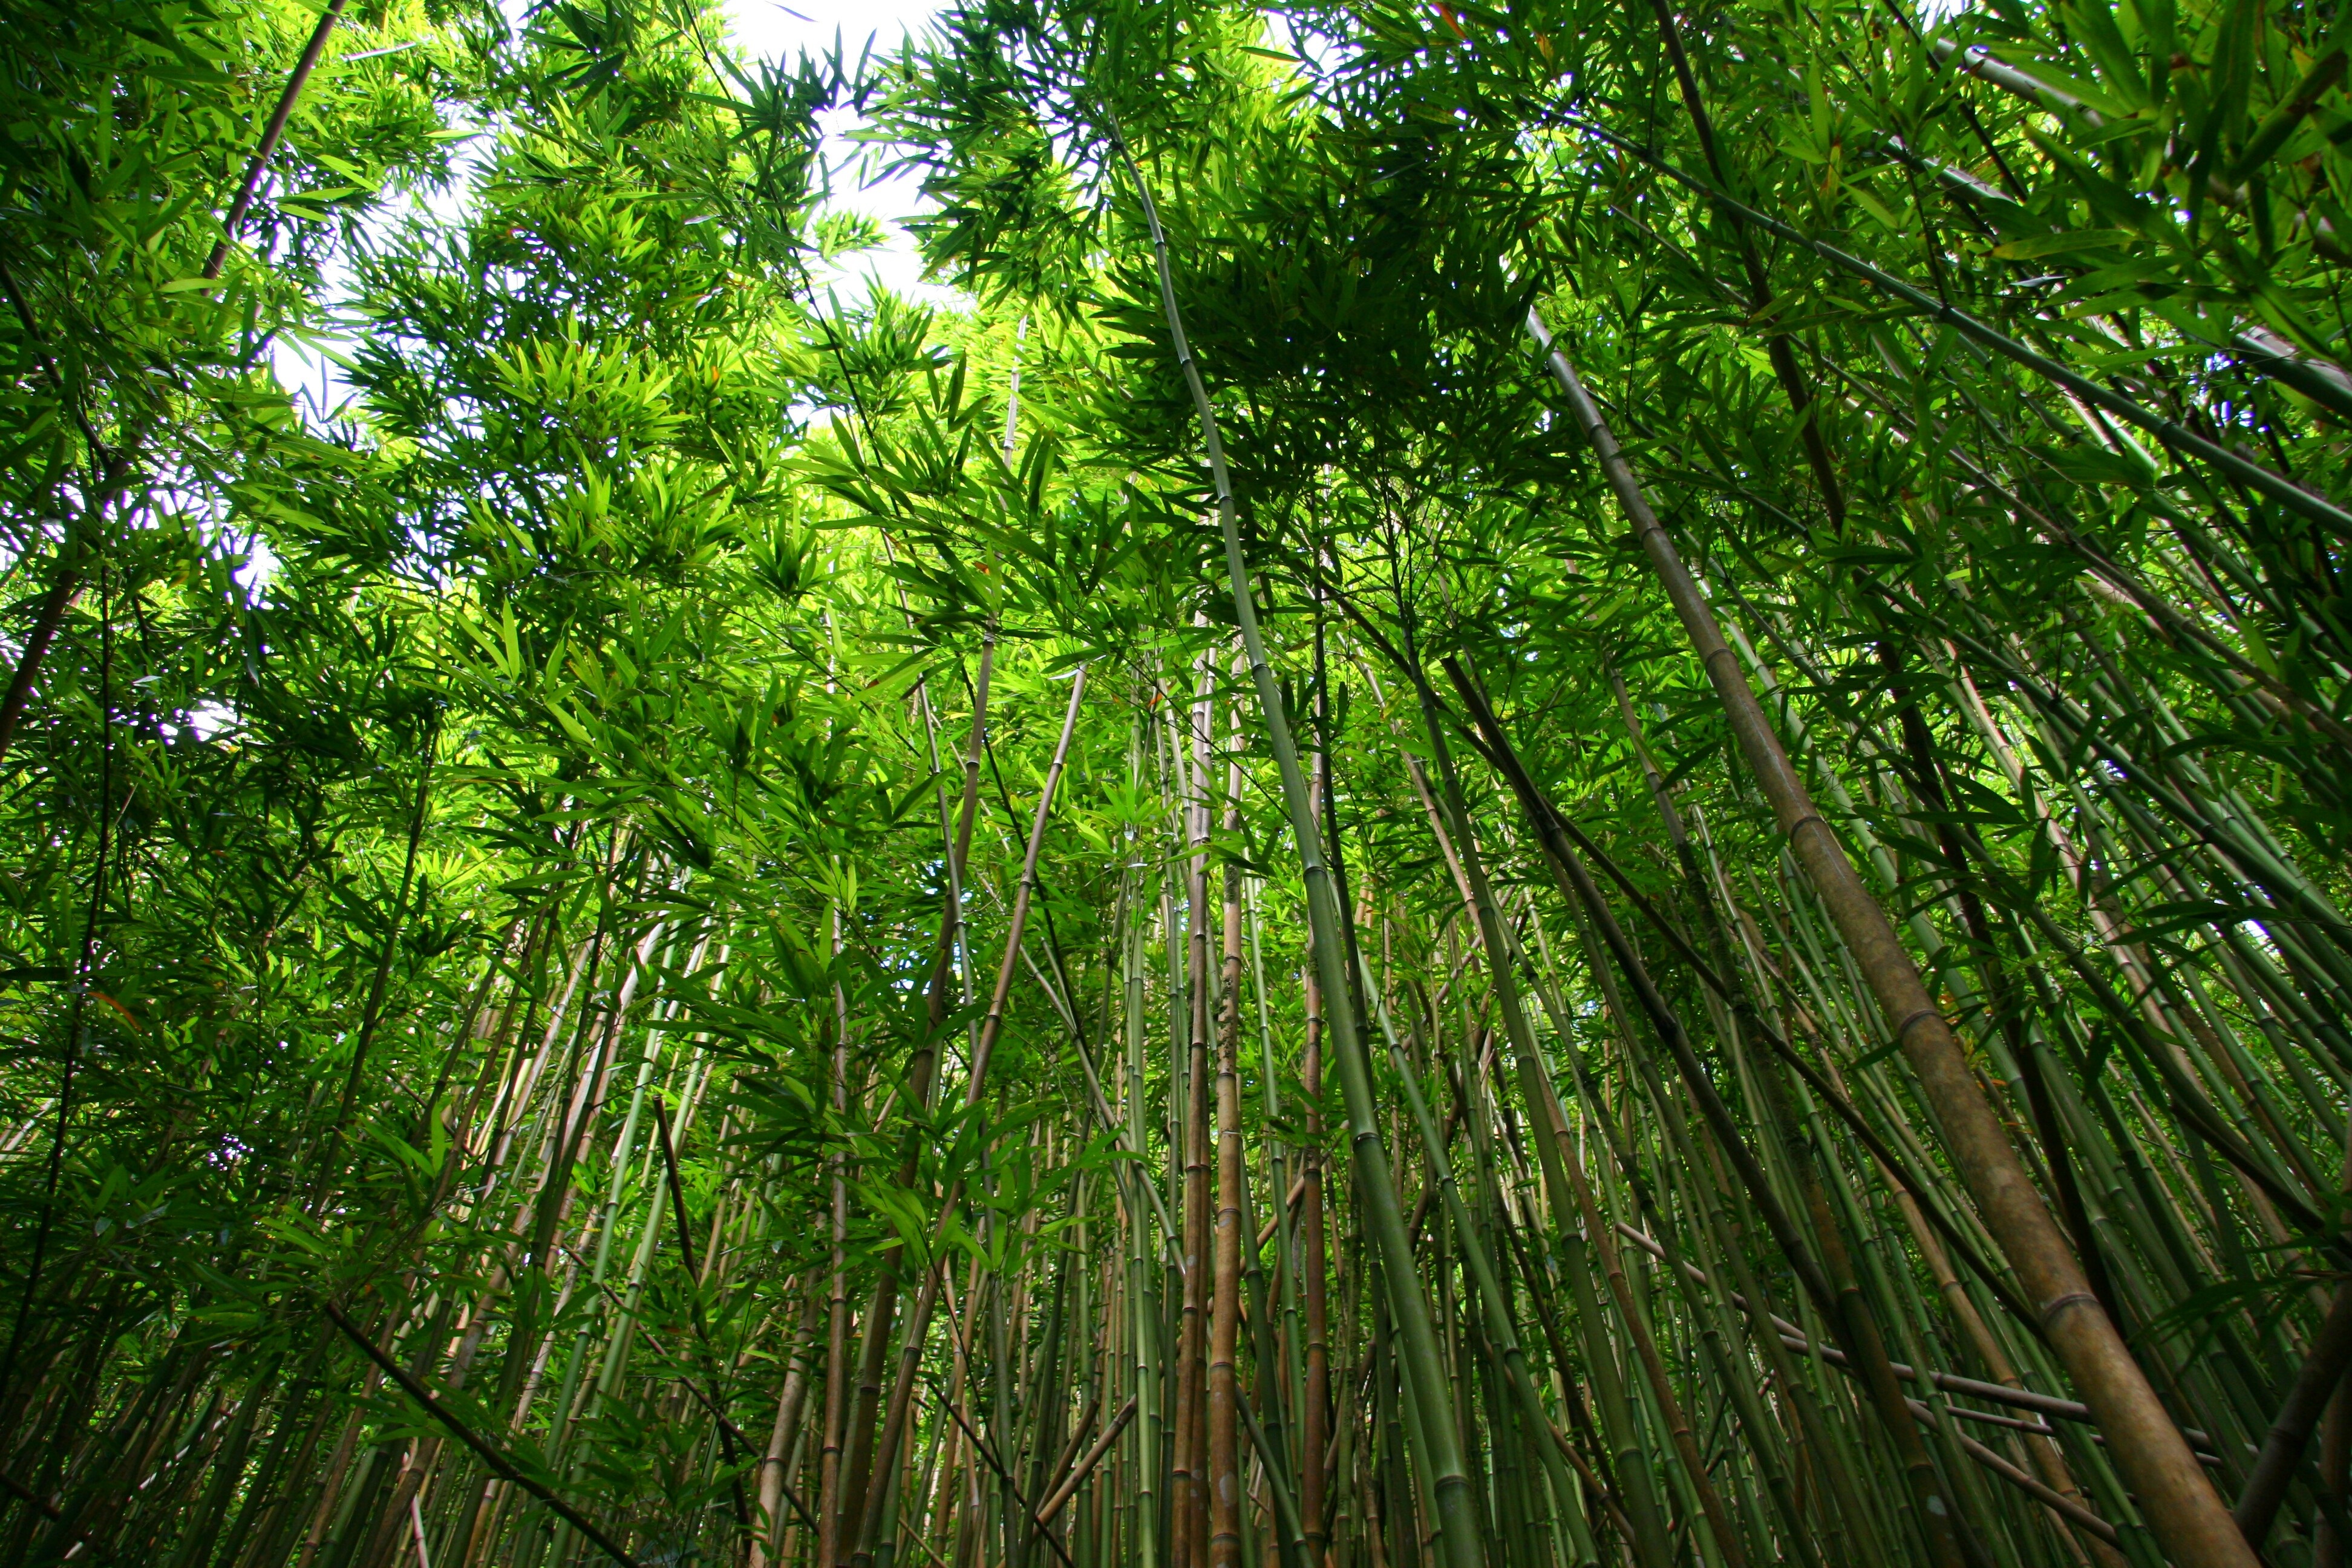
tree, nature, forest, grass, outdoor, branch, plant, hiking, sunlight, leaf, flower, foliage, green, jungle, natural, park, botany, zen, stalk, vegetation, rainforest, deciduous, woodland, habitat, bamboo, ecosystem, biome, old growth forest, natural environment, grass family, plant stem, woody plant, temperate broadleaf and mixed forest, temperate coniferous forest